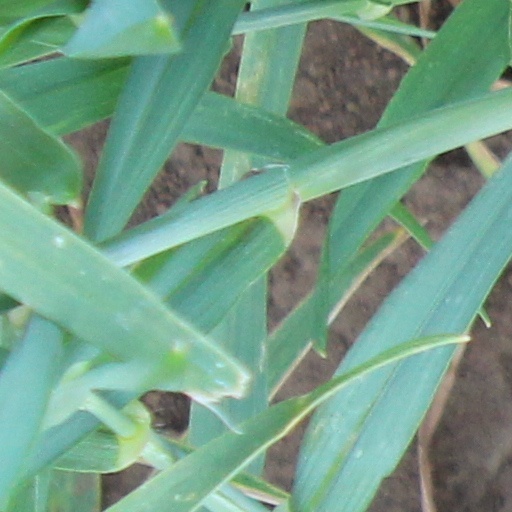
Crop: wheat